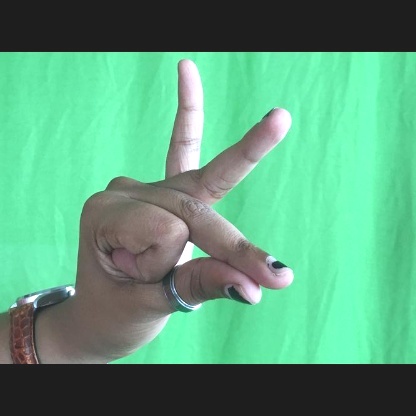
Mudra: Bramaram